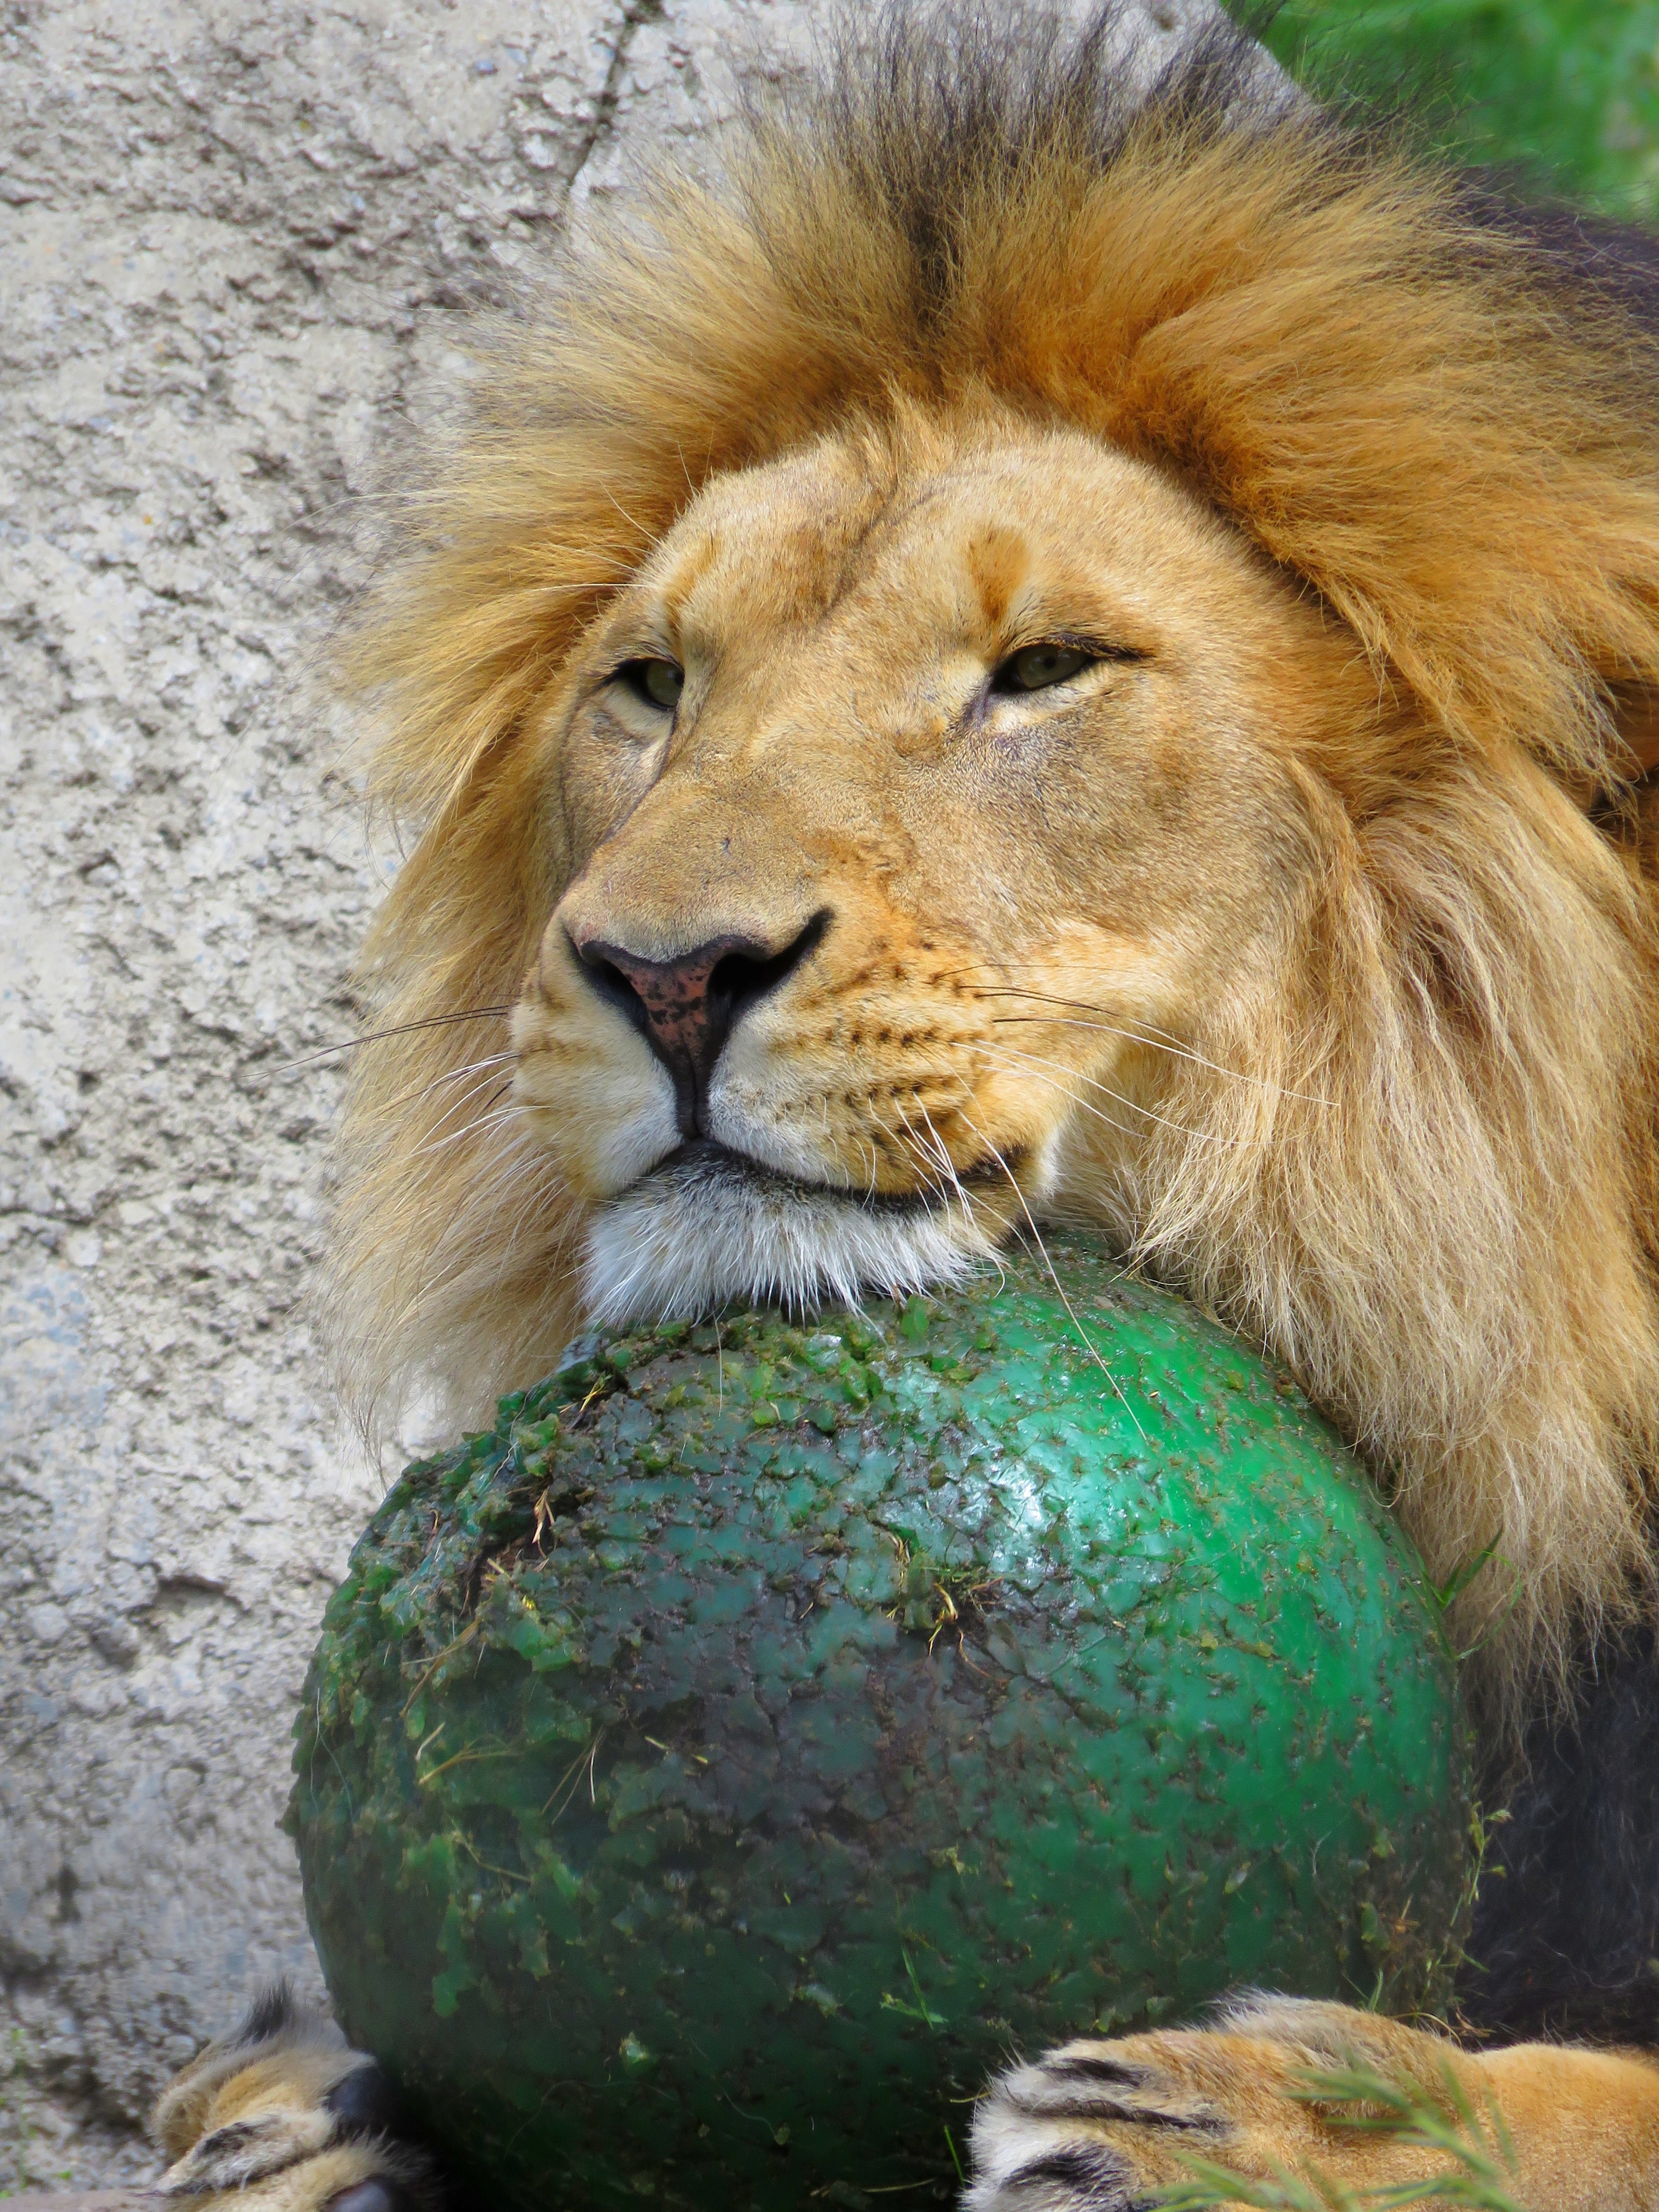
wildlife, zoo, mammal, mane, fauna, lion, whiskers, vertebrate, big cats, calgary zoo, lion with ball, lion playing, cat like mammal, masai lion